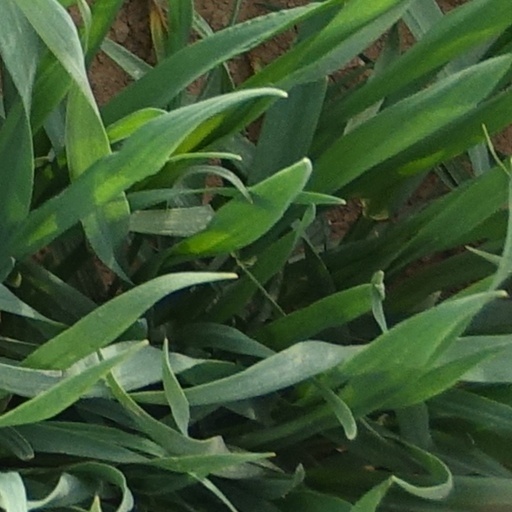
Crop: wheat